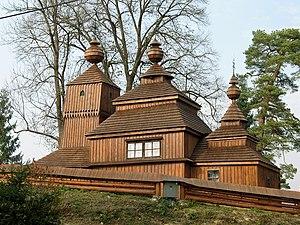
La culture de la Slovaquie résulte de différentes traditions populaires et, en raison de sa situation au centre de l'Europe, elle est aussi influencée par les cultures autrichienne, germanique, hongroise et slave.